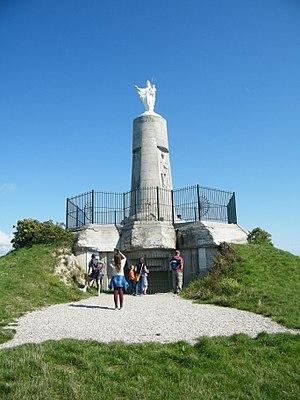
Mers-les-Bains, Somme, Fr, N-D de la falaise, reconstruite sur un blockhaus de la Deuxième Guerre mondiale.
Notre-Dame-de-la-Falaise, parfois appelée Notre-Dame-des-Flots est un ensemble statuaire monumental situé à Mers-les-Bains en France.